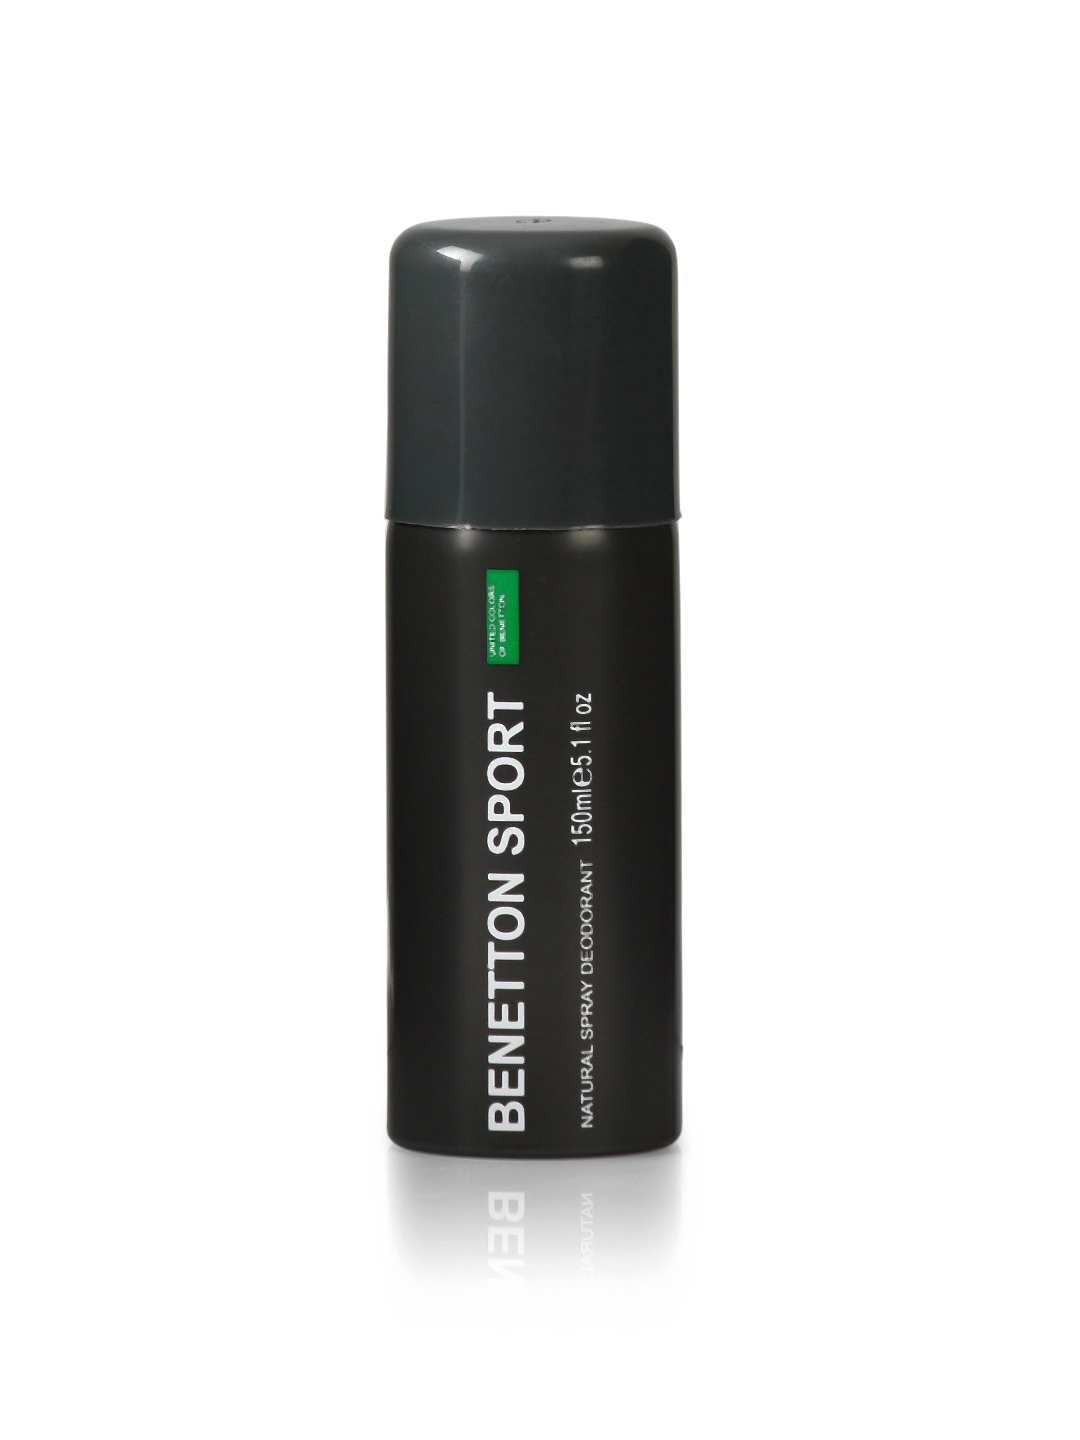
United Colors of Benetton Men Deo
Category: Personal Care / Fragrance / Deodorant
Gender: Men
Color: Grey
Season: Spring 2017
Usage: Casual